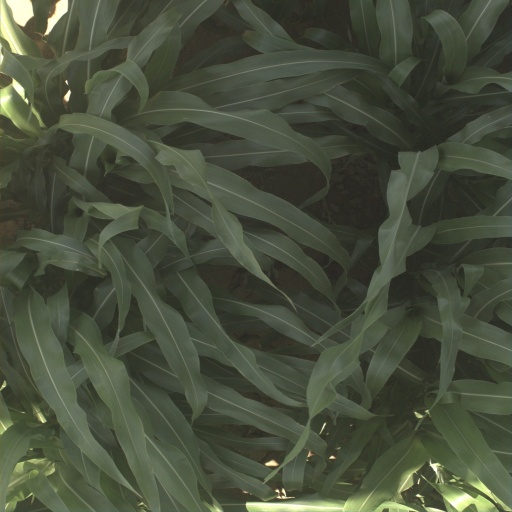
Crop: sorghum